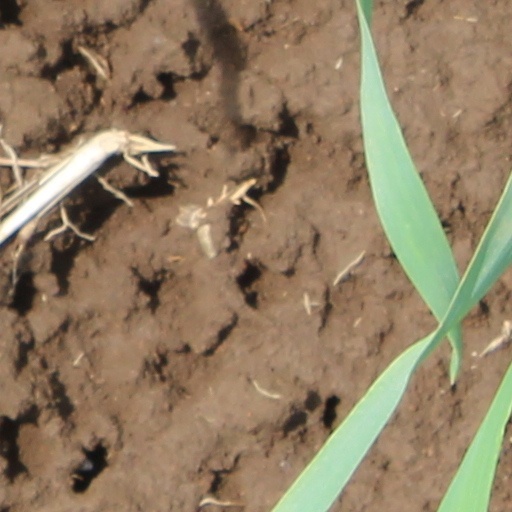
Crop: wheat